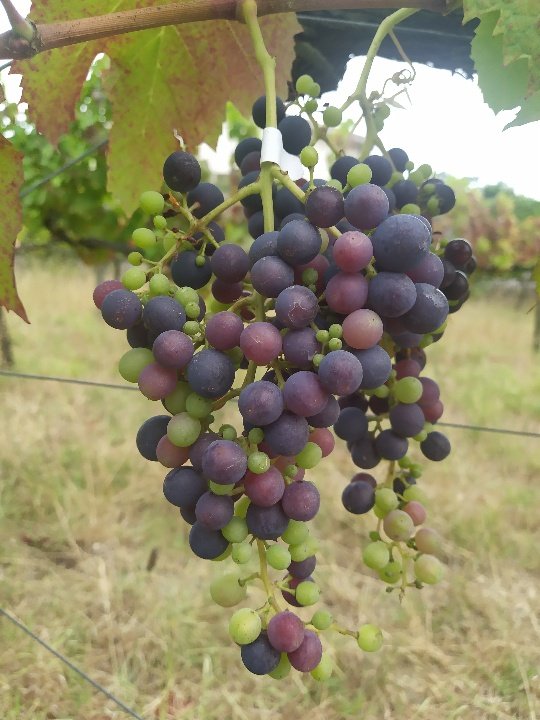
Berries visible: 169
Grape clusters: 1